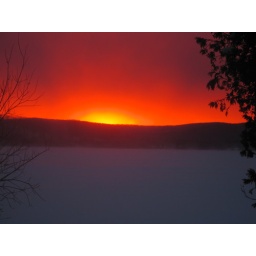
Sunset up near the sleeping bear sand dunes, MI